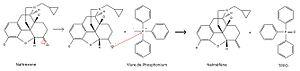
Mécanisme d'action de la réaction permettant d'obtenir le nalméfène à partir du naltrexone
Le nalméfène, connu à l'origine sous le nom de nalmétrène et commercialisé sous les noms de Revex aux États-Unis et Selincro en Europe, est un antagoniste des récepteurs opioïdes développé dans les années 1970 et utilisé principalement dans la gestion de la dépendance à l'alcool et également étudié pour le traitement des autres dépendances comme le jeu pathologique.